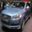
Label: automobile